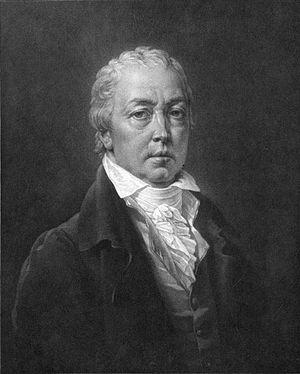
Heinrich Friedrich Füger est le plus connu et le plus influent peintre allemand du classicisme. Il a effectué la majeure partie de sa carrière à Vienne. Il a également été, comme l'autrichien Daffinger, peintre en miniature.